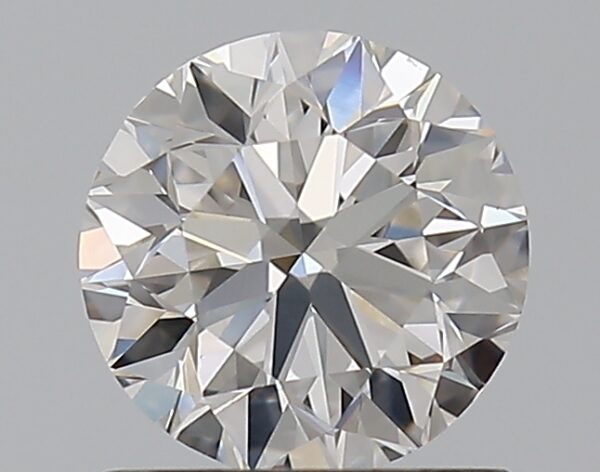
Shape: round
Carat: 0.9
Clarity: VS1
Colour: H
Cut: VG
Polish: EX
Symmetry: EX
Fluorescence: F
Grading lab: GIA
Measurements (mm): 5.99 x 6.03 x 3.87